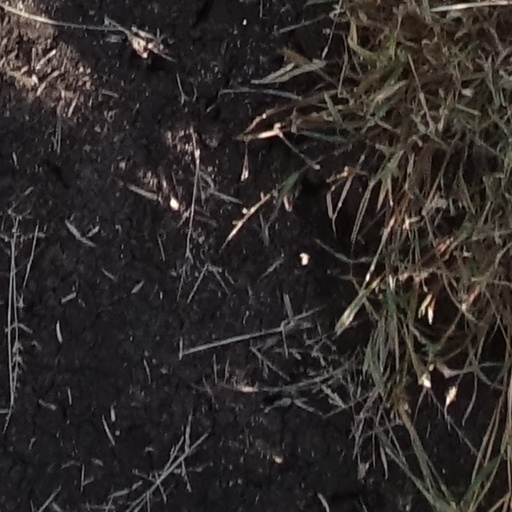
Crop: sorghum